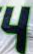
Number: 4